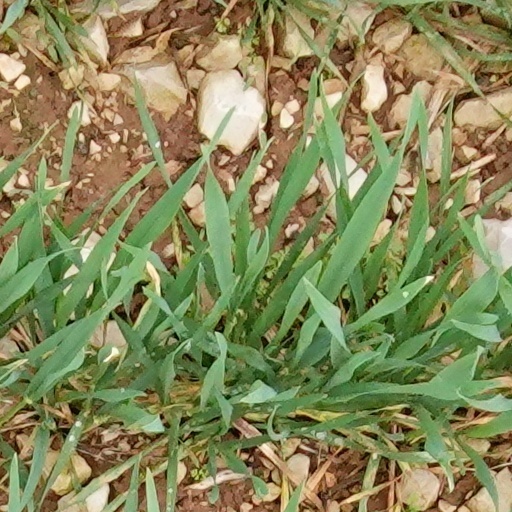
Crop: wheat